442nd Infantry Regiment (United States)

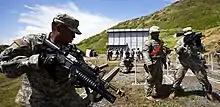
Soldiers of E Company, 100th Battalion, 442nd Infantry train at Marine Corps Base Hawaii in 2011.

The record of the Japanese Americans serving in the 442nd and in the Military Intelligence Service (U.S. Pacific Theater forces in World War II) helped change the minds of anti-Japanese American critics in the continental U.S. and resulted in easing of restrictions and the eventual release of the 120,000-strong community well before the end of World War II. In Hawaii, the veterans were welcomed home as heroes by a grateful community that had supported them through those trying times.